Fatma Pesend Hanım

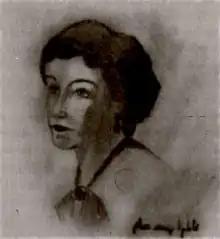

Pesend Hanım (born Princess Fatma Kadriye Achba; 13 February 1876 – 5 November 1924) was a consort of Sultan Abdul Hamid II of the Ottoman Empire.